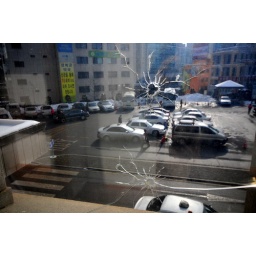
Holes in office window from when Kim Koo was assassinated in 1949.